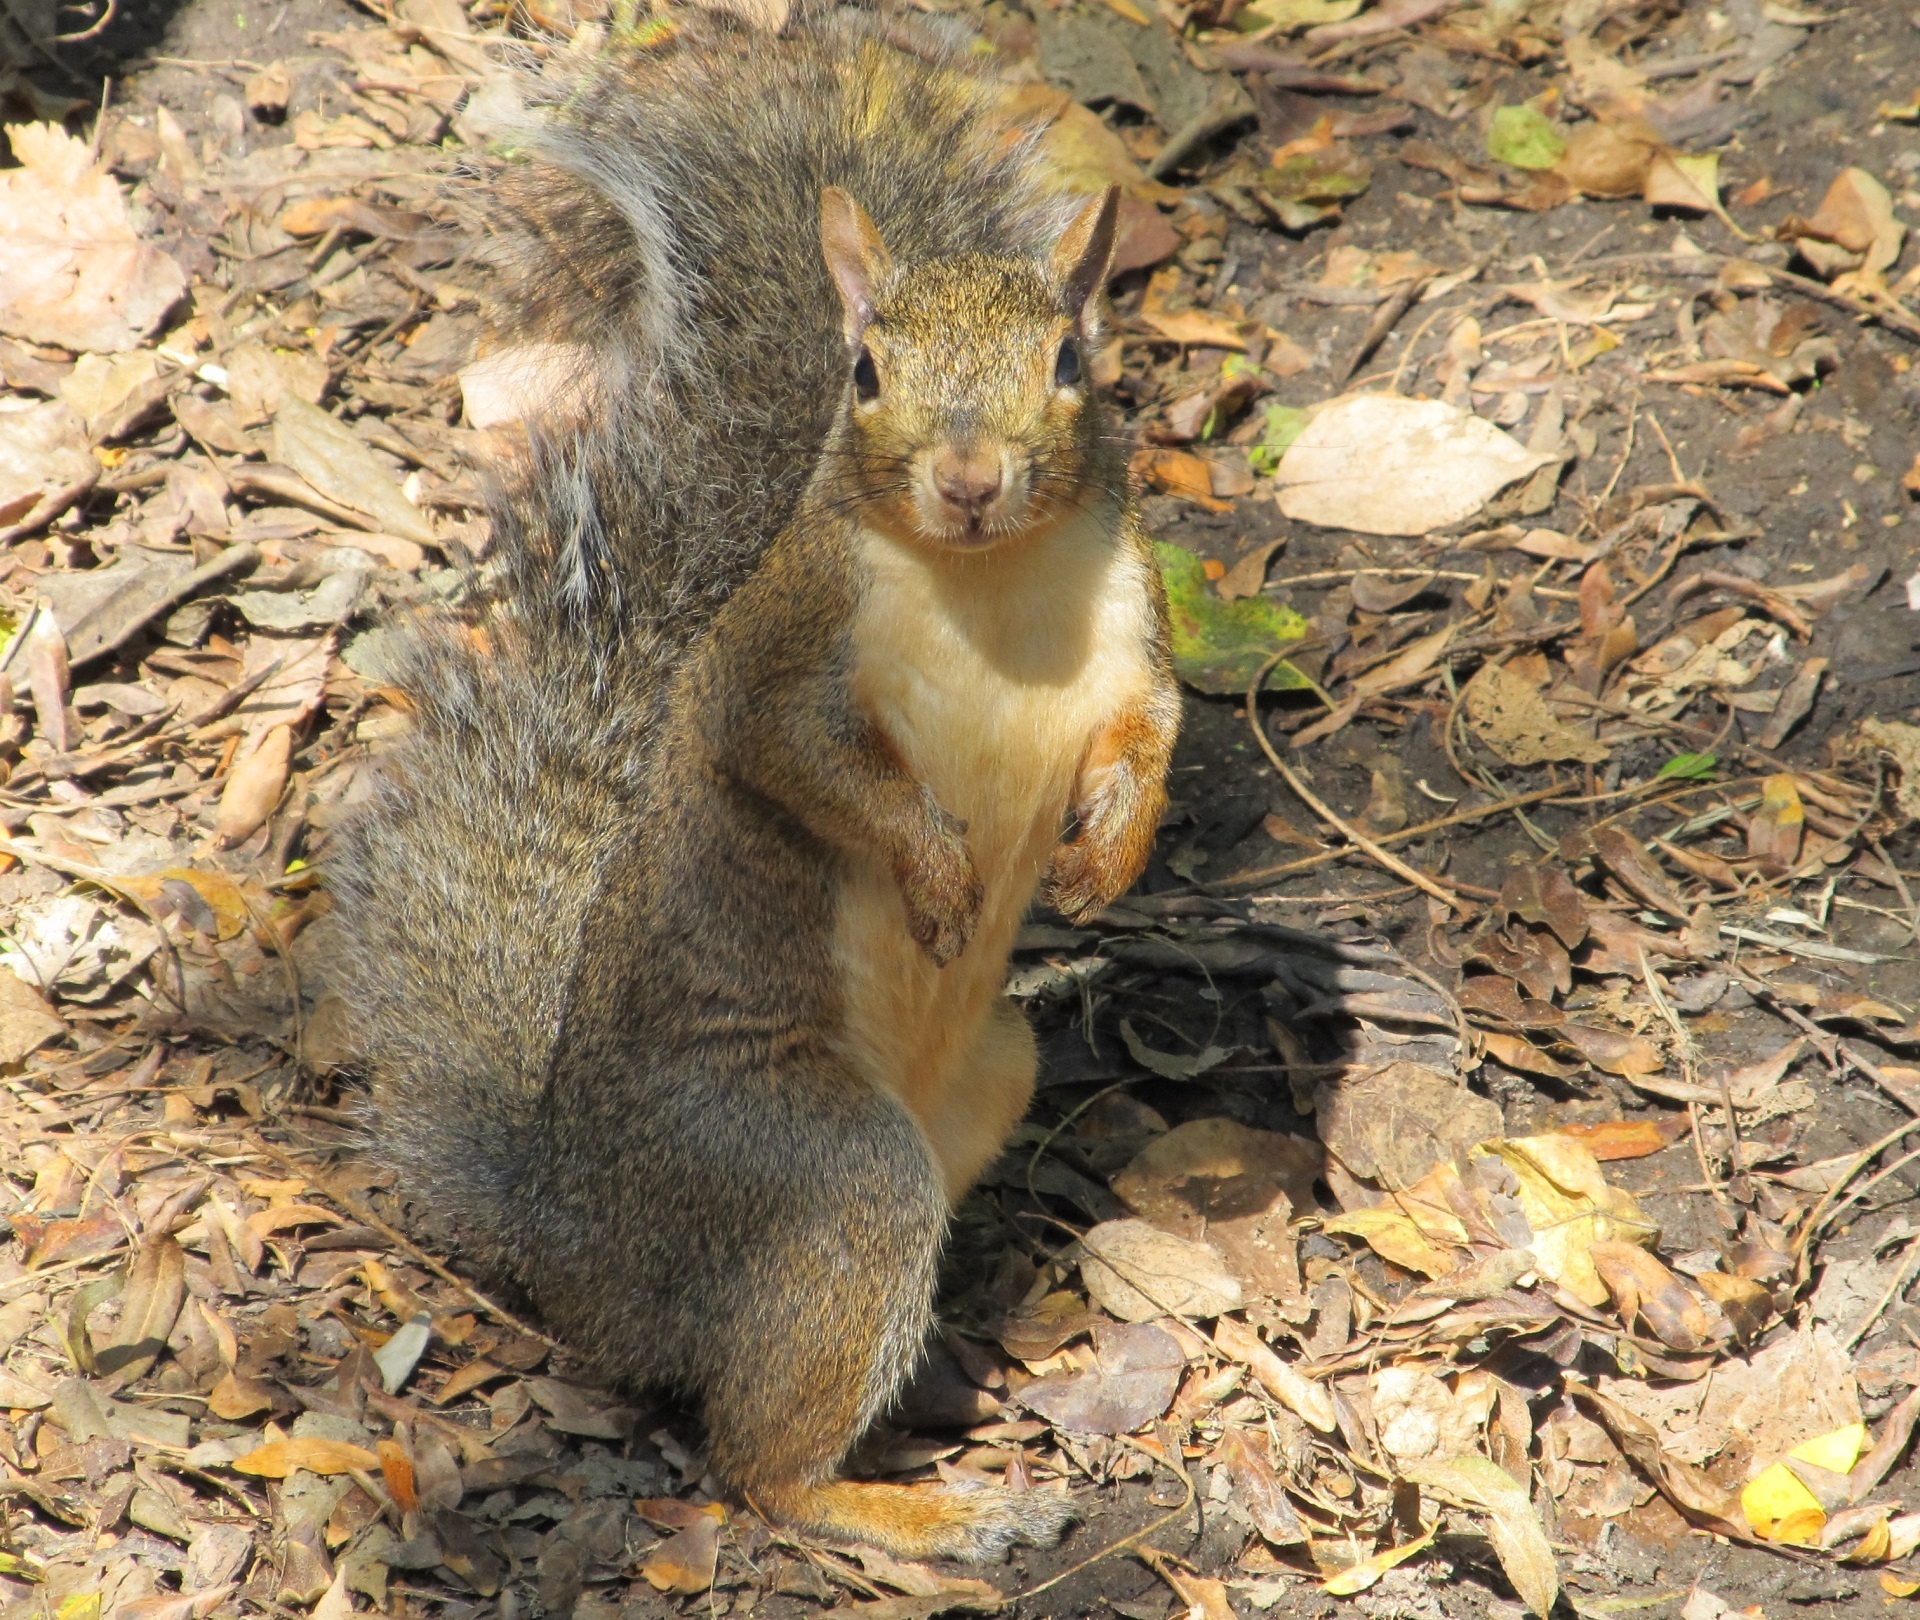
ground, cute, looking, wildlife, portrait, mammal, squirrel, close, rodent, fauna, furry, vertebrate, chipmunk, common squirrel, furry tail, gerbil, fox squirrel